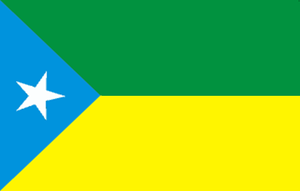
Santa Clara est un canton d'Équateur situé dans la province de Pastaza.
Cet article présente une liste des principales villes d'Équateur jusqu'en 2012.